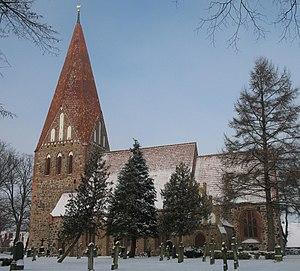
Elmenhorst/Lichtenhagen est une commune du Mecklembourg-Poméranie occidentale située dans l'arrondissement de Rostock.